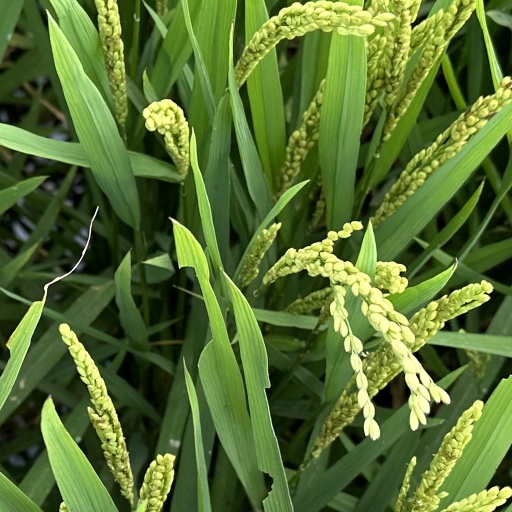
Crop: rice